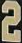
Number: 2